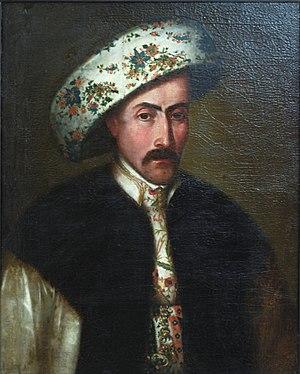
La révolution de 1821 en Moldavie et Valachie est